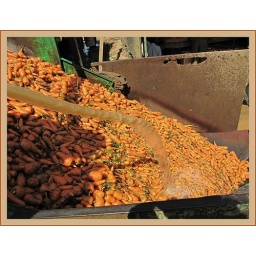
Carrots freshly ploughed from the field below, being washed and loaded in trucks for the market